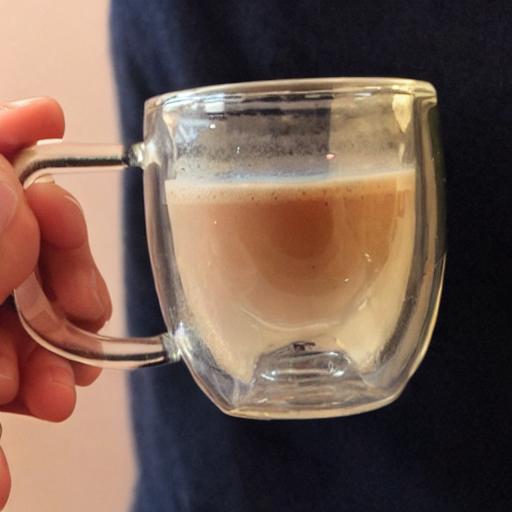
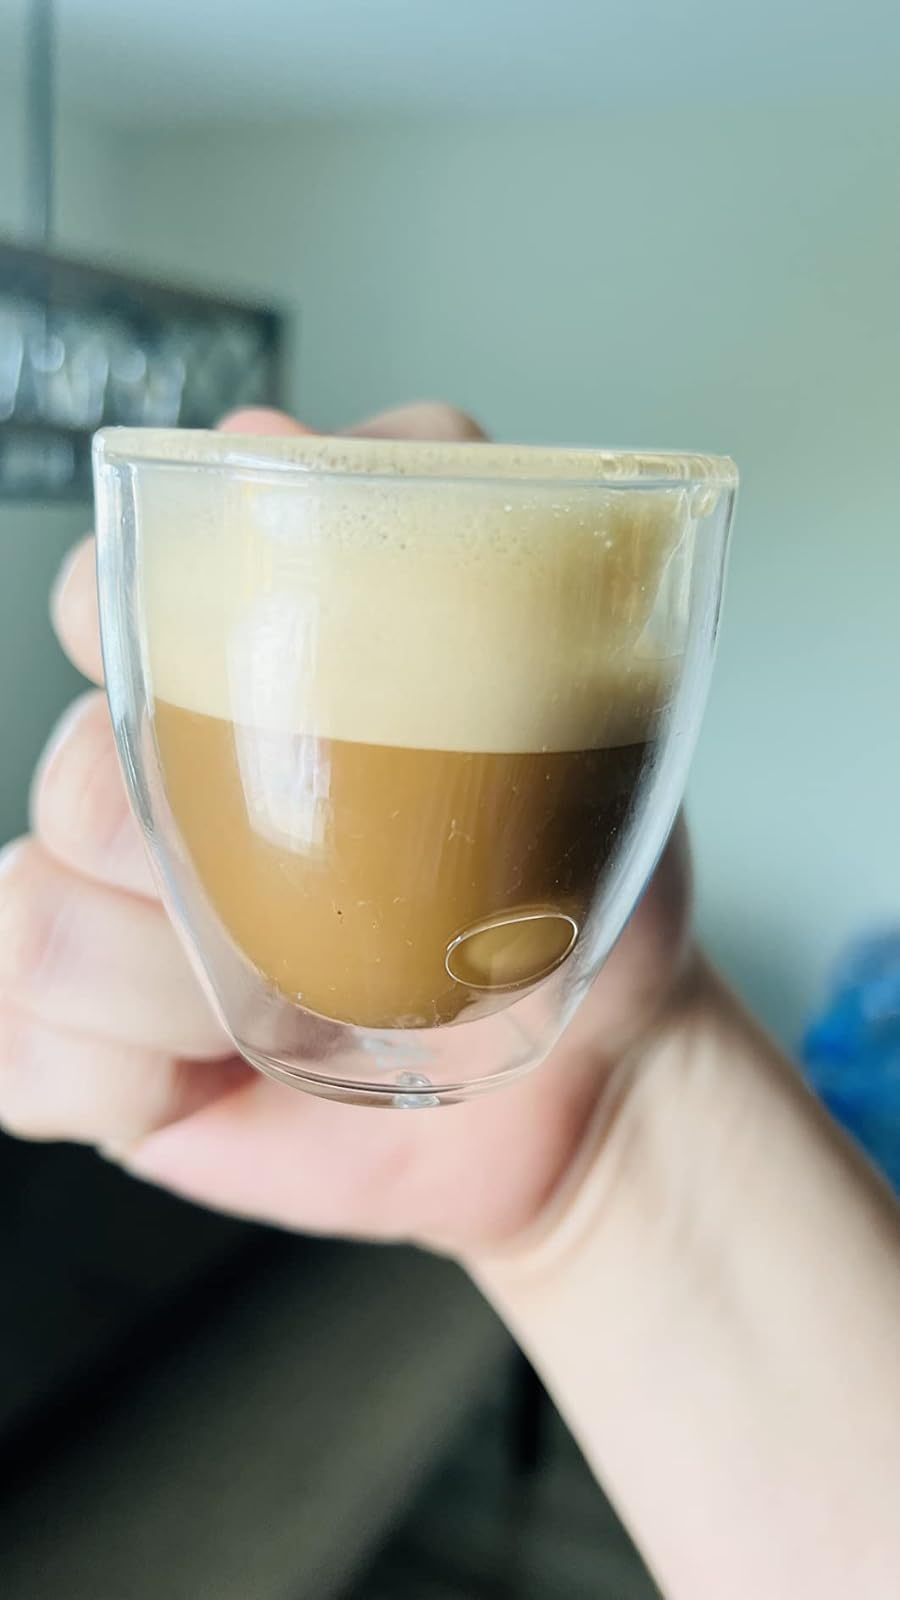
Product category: items_mug
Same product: no